Japanese missions to Tang China

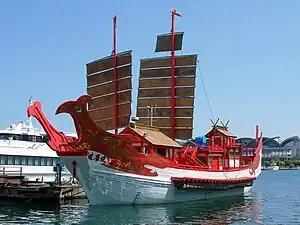
A mission ship reconstructed for Shanghai Expo 2010 (Hakata Bay, May 14, 2010)

The were Japanese efforts to learn Chinese culture and civilization from Tang China, in the 7th, 8th and 9th centuries. The nature of those contacts evolved gradually from political and ceremonial change into cultural exchanges, and the process accompanied growing commercial ties which developed over time.